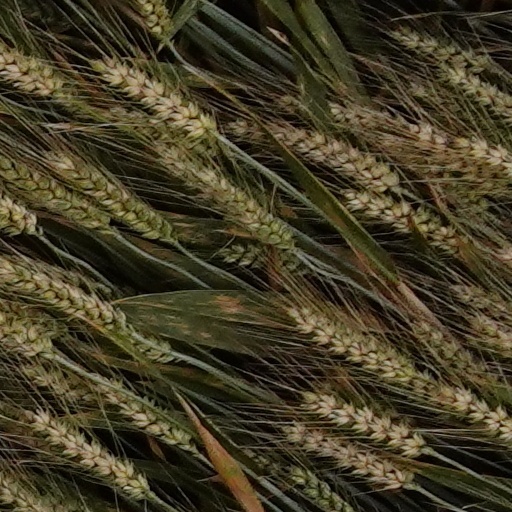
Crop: wheat